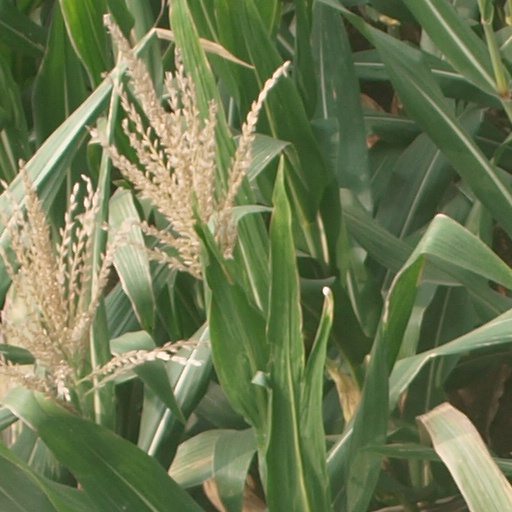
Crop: maize; corn